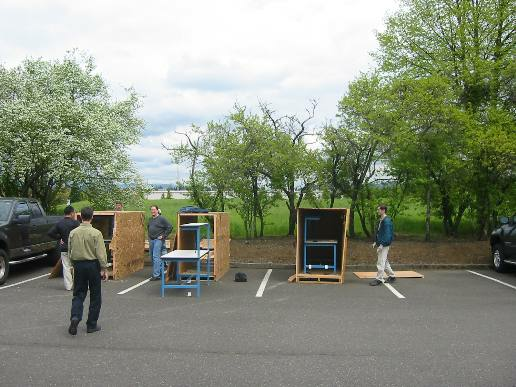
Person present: Yes